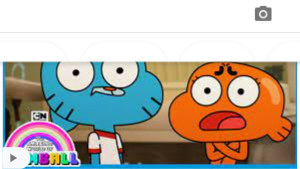
Portrait style: Cartoon Portrait